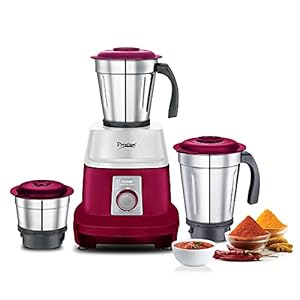
TTK Prestige Limited Orion Mixer Grinder 500 Watts
Category: Home&Kitchen
Price: 2199 (list price: 3895)
Rating: 3.9 (1,085 ratings)
About this product: Ergonomic Design|Strong 500 W Motor|Superior Quality Body|3 Super-effcient Blades|Sturdy Handles, 3 Stainless Steel Jars